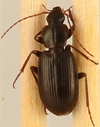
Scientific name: Calathus advena
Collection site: Niwot Ridge NEON (NIWO), plot NIWO_001